58th Fighter Squadron

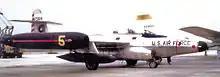
58th Fighter-Interceptor Squadron Northrop F-89D-60-NO Scorpion 53-2528. Stationed at Otis Air Force Base, Massachusetts, 1955

After its service in World War II, the 58th was reactivated as part of the postwar Air Defense Command in June 1948 at Otis Air Force Base, Massachusetts. Equipped with F-84C Thunderjets, the squadron was part of the 33d Fighter-Interceptor Group, providing air defense over New England.